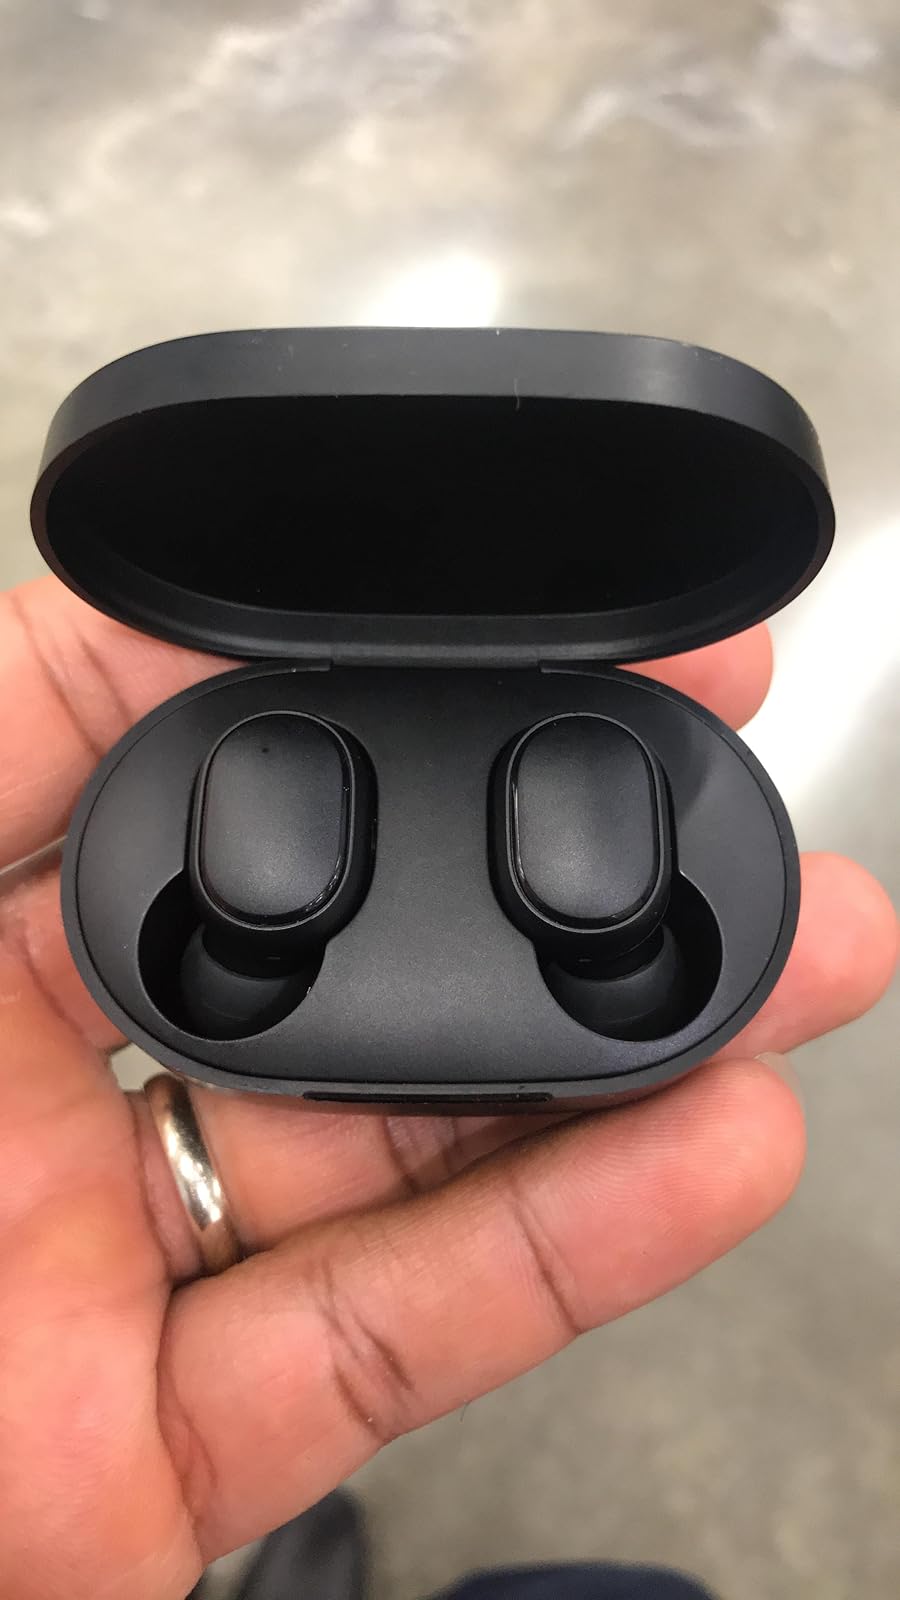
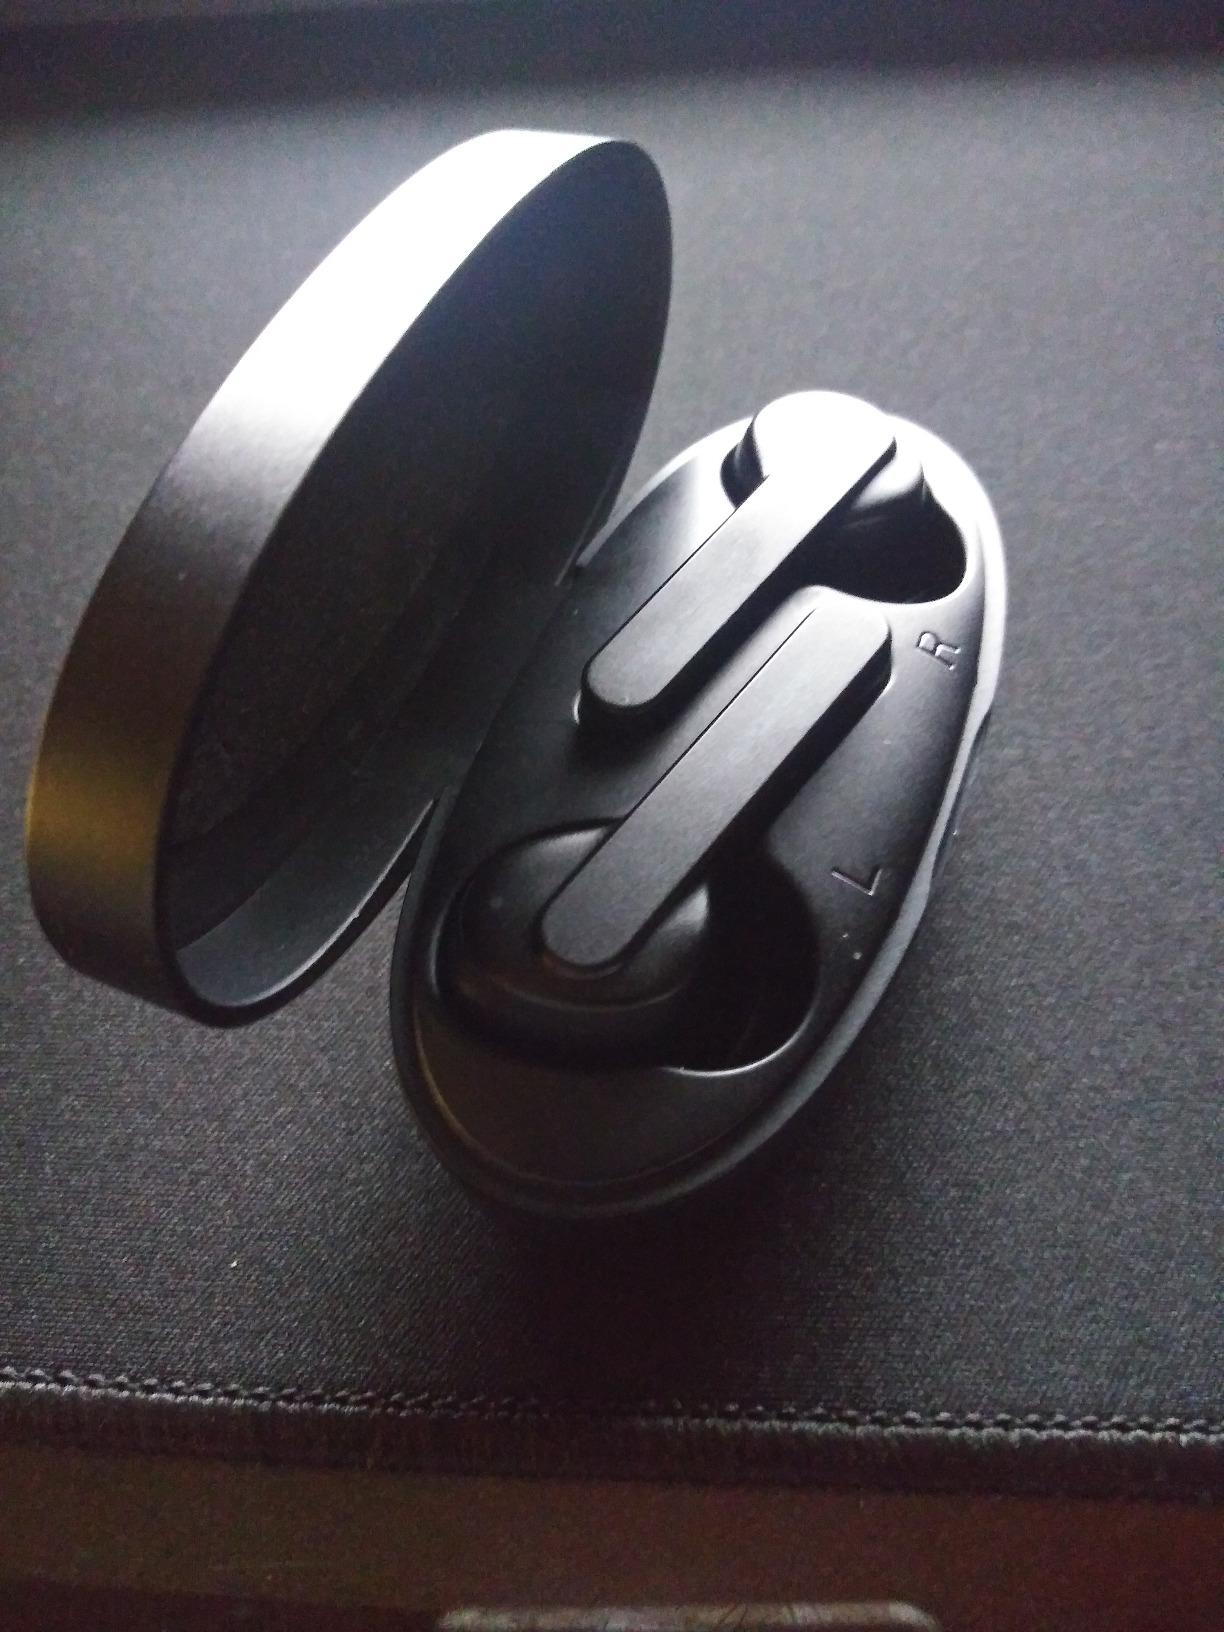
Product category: earbuds
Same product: no